Frederik Jacobus Potgieter

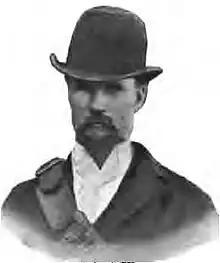
F.J. Potgieter, portrait from A.E., "Onze Krijgs-officieren", Pretoria 1904.

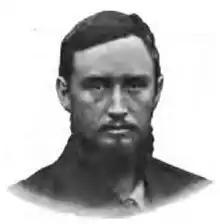
Commander Sarel Francois Alberts (1872 - 1954).

Frederik Jacobus Potgieter (Haartebeesfontein, Rustenburg, South African Republic, 22 April 1858 – Krugersdorp, West Rand, Gauteng, 7 June 1924) was a Boer commander in the Second Boer War (1899 – 1902). He is also referred to as Frederik Johannes Potgieter.